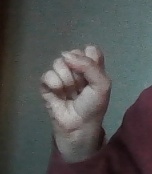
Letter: saad